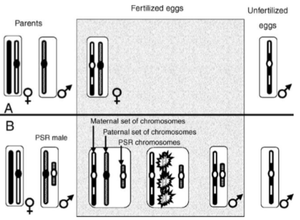
Schéma explicatif du sex ratio paternel
Les éléments génétiques égoïstes sont des séquences d'ADN codantes ou non codantes pouvant tout de même s'étendre à des micro-organismes ou des organites favorisant leur propre transmission au détriment du reste du génome de l'organisme. Leurs effets sur l’organisme hôte sont le plus souvent neutres voire nuisibles.